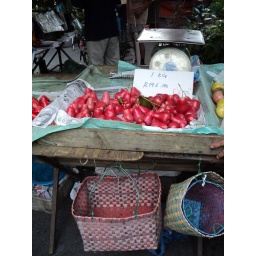
Rose apples at the weekend market in Kuching